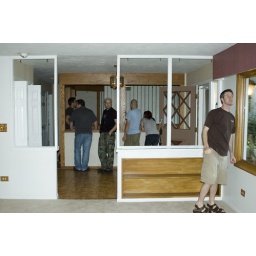
This is the house in foreclosure next door to us